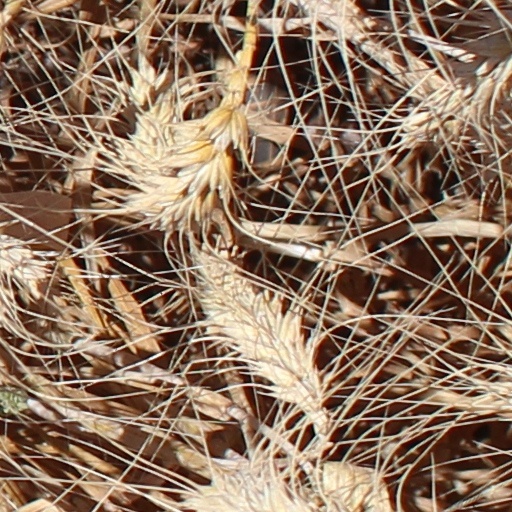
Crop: wheat